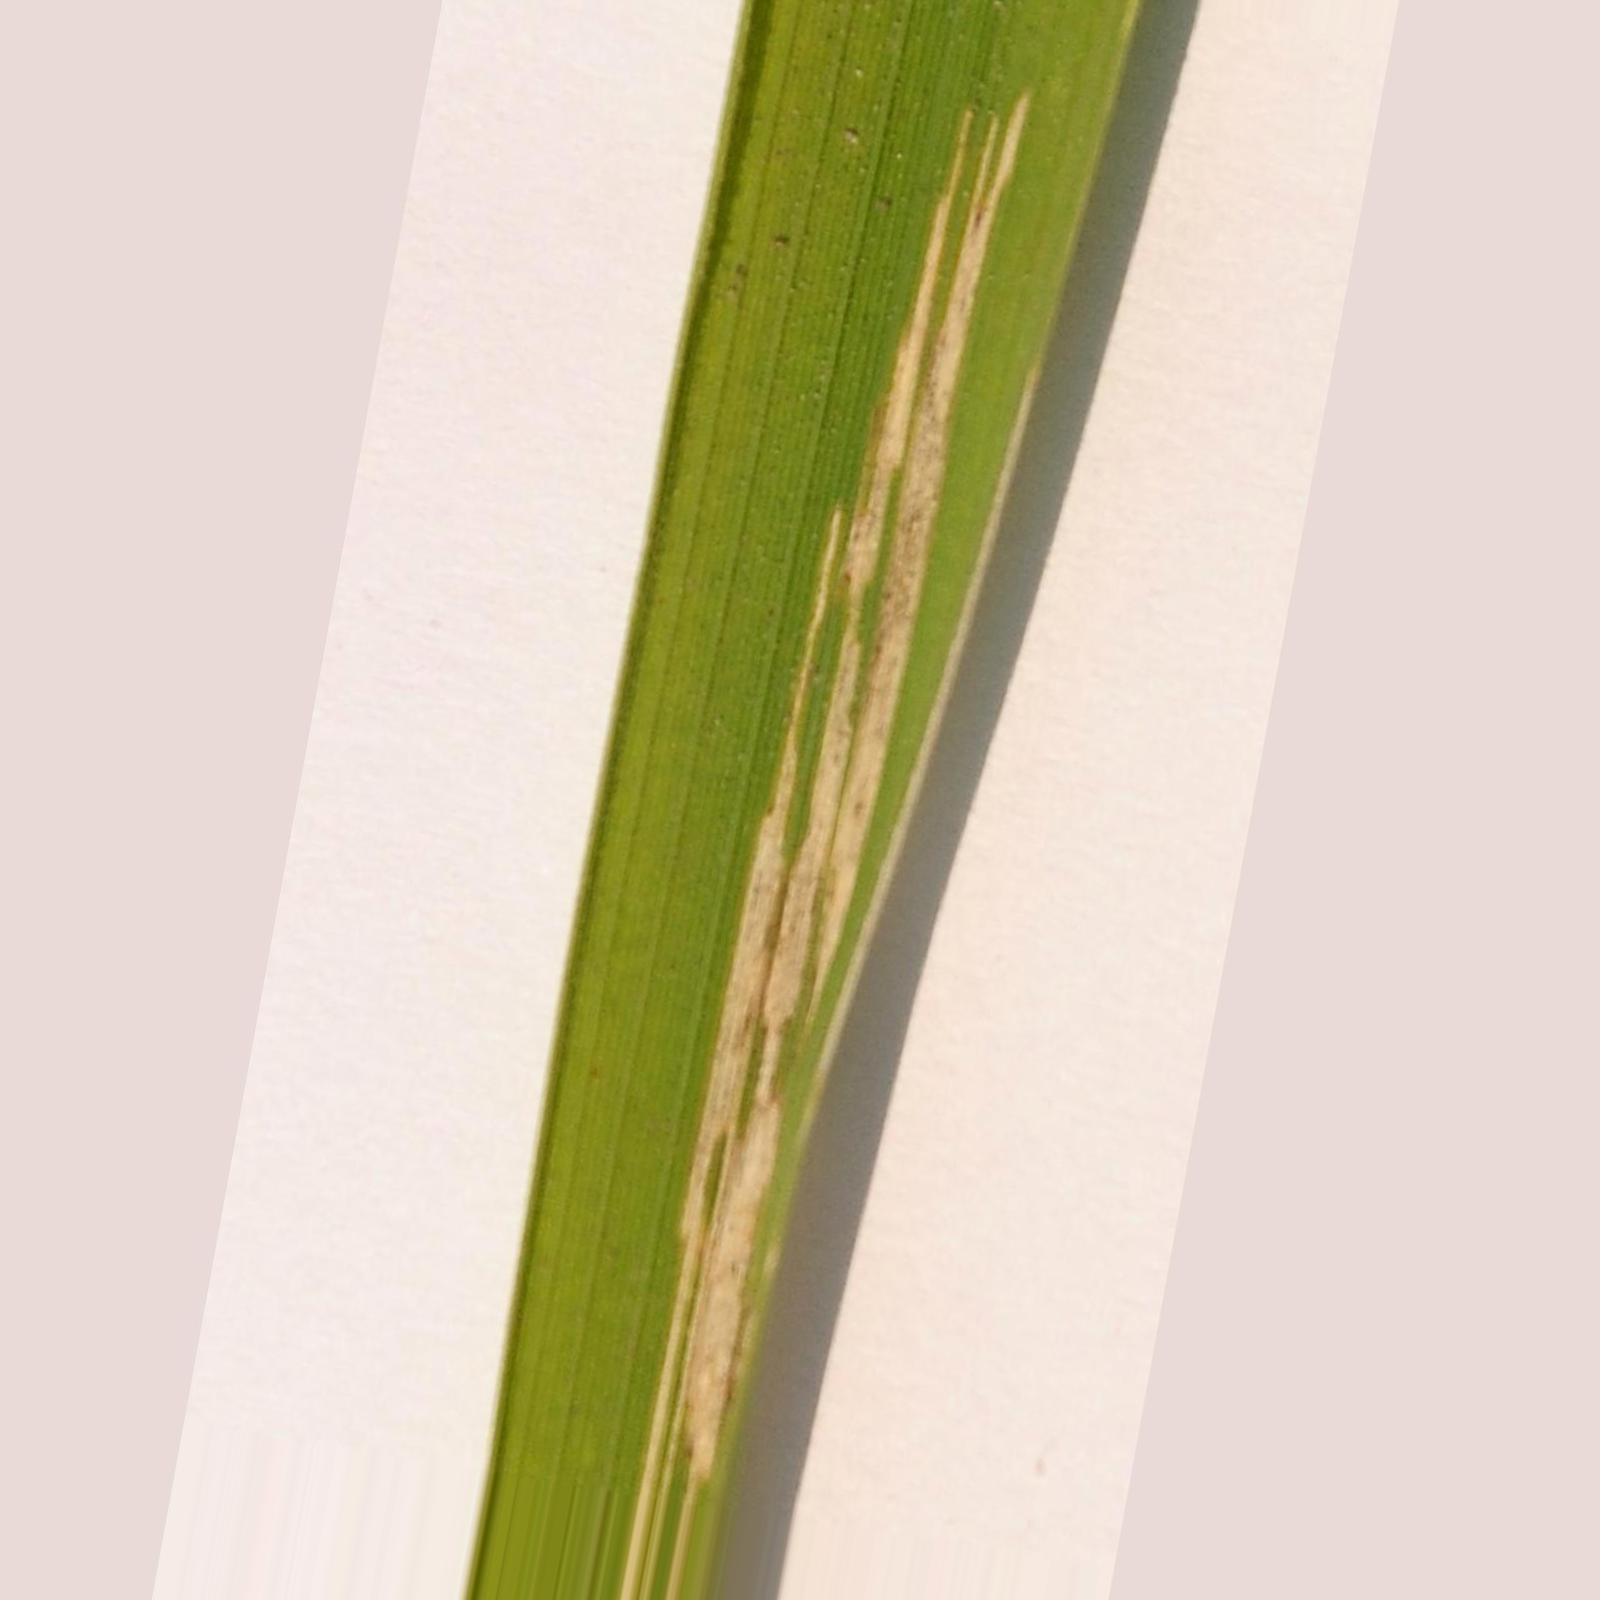
Nhãn: Bệnh Bạc lá (Bacterial leaf blight)